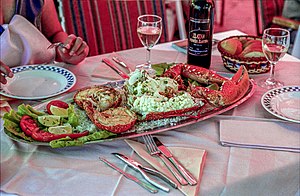
Kroatien / Kultur / Madkultur / Mad
Hummer fra Dalmatien.
Kroatien er et land i Centraleuropa og tidligere republik i Jugoslavien. Landets areal udgør 56.542 km². Kroatien omfatter den dalmatiske kyst, øerne i Adriaterhavet og Slavonien – en del af den nordlige lavslette i det tidligere Jugoslavien. Mod nord grænser Kroatien op til Slovenien, mod syd til Bosnien og Hercegovina, Montenegro og Serbien, mod vest til Adriaterhavet, og mod øst også til Serbien og Montenegro. Et af de mest besøgte steder, foruden Adriaterhavets kyst, er Plitvice-søerne.